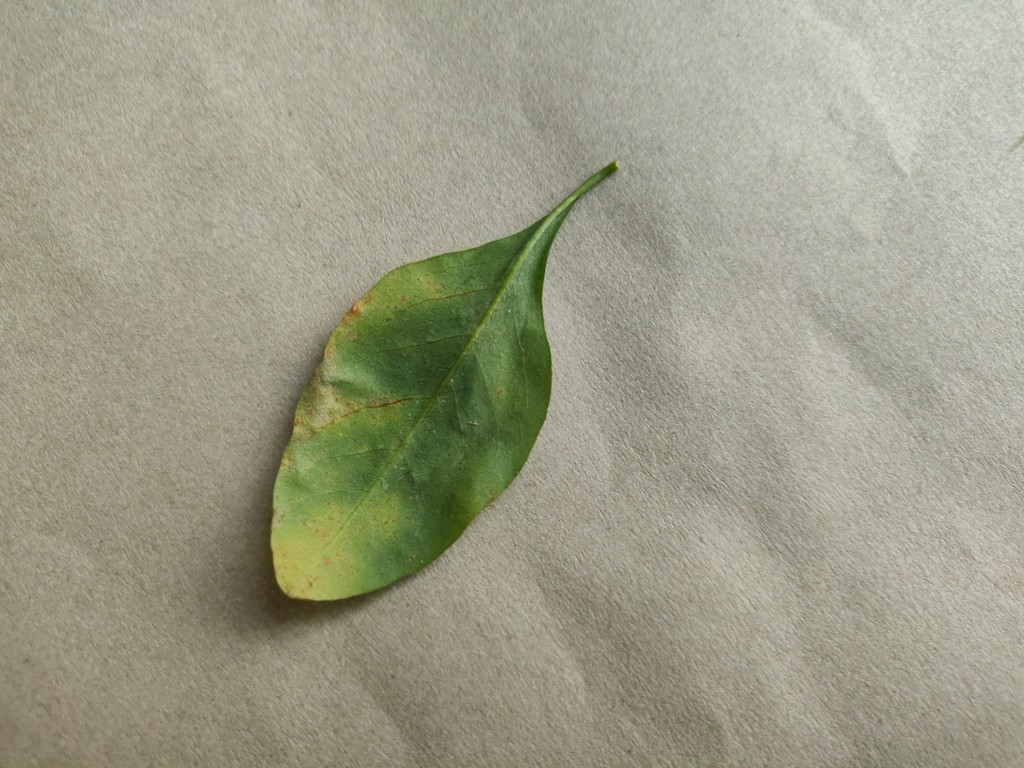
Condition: Unhealthy
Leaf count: single
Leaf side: back